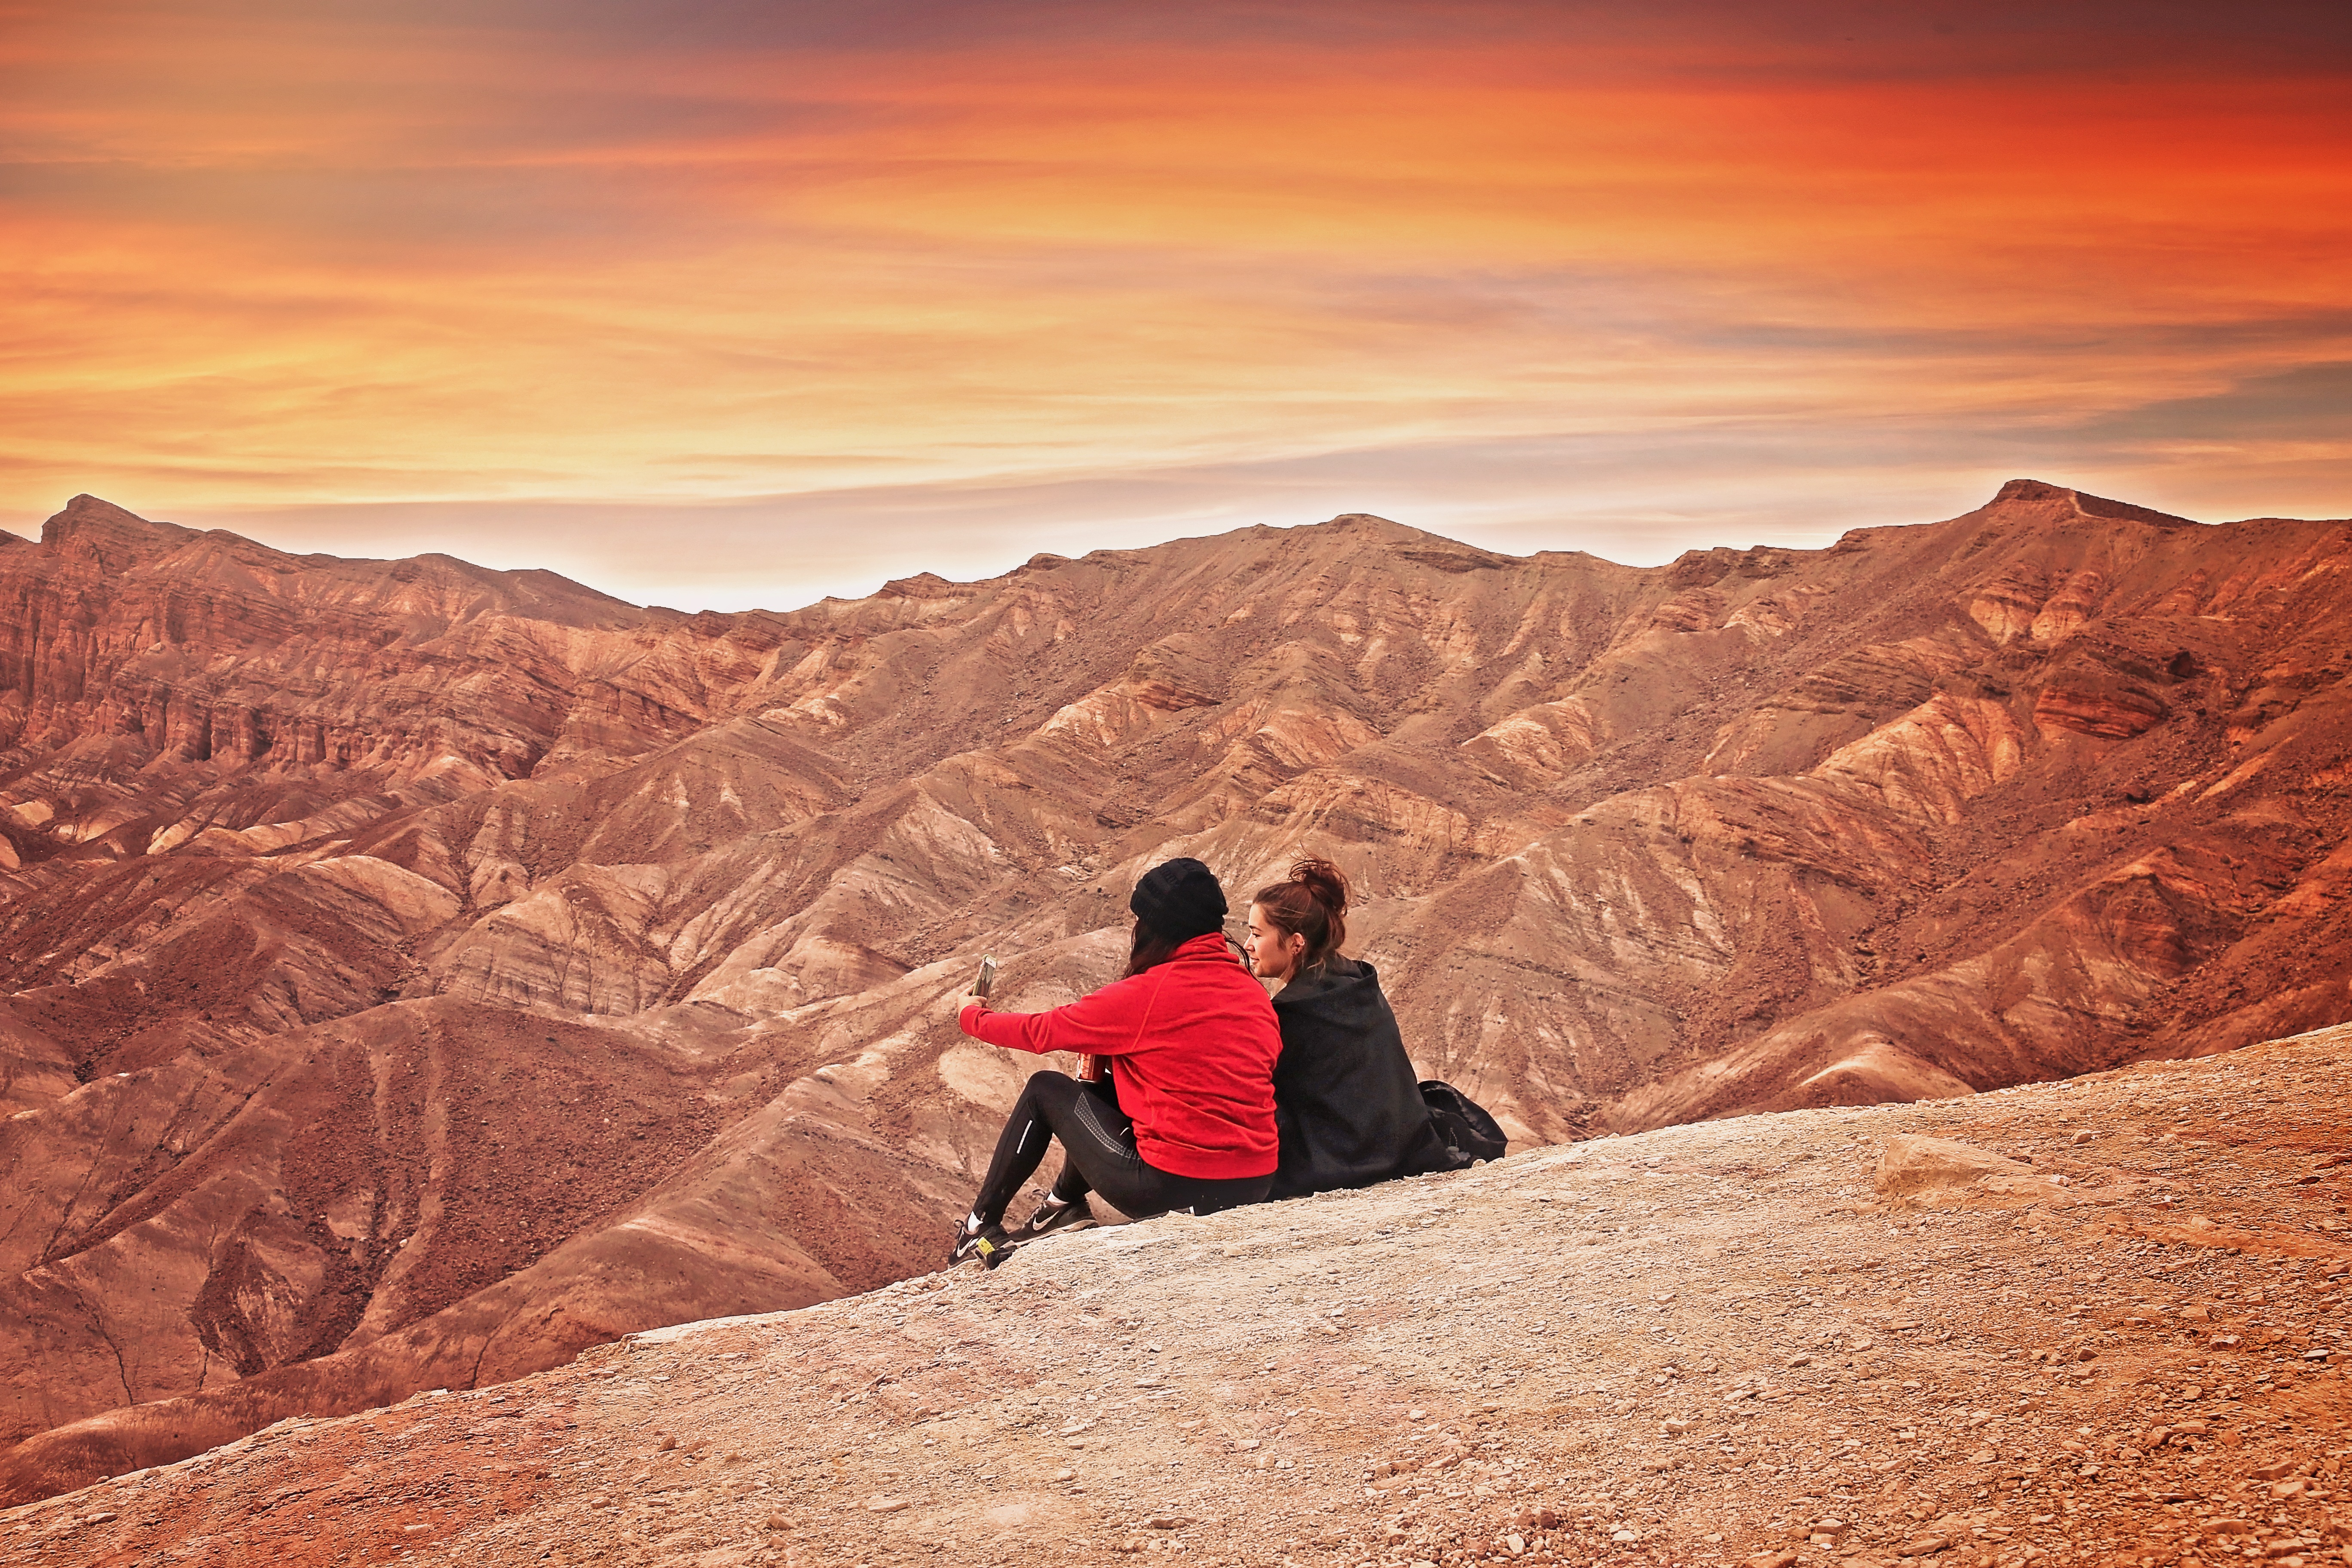
landscape, nature, outdoor, rock, wilderness, mountain, people, sky, sun, sunrise, sunset, hiking, warm, adventure, valley, mountain range, travel, cliff, dusk, orange, young, color, natural, park, canyon, terrain, dessert, california, ridge, cell phone, summit, life, clouds, fun, geology, mountains, badlands, picture, plateau, beautiful, sundown, vibrant, wadi, death valley, landform, natural environment, geographical feature, mountainous landforms